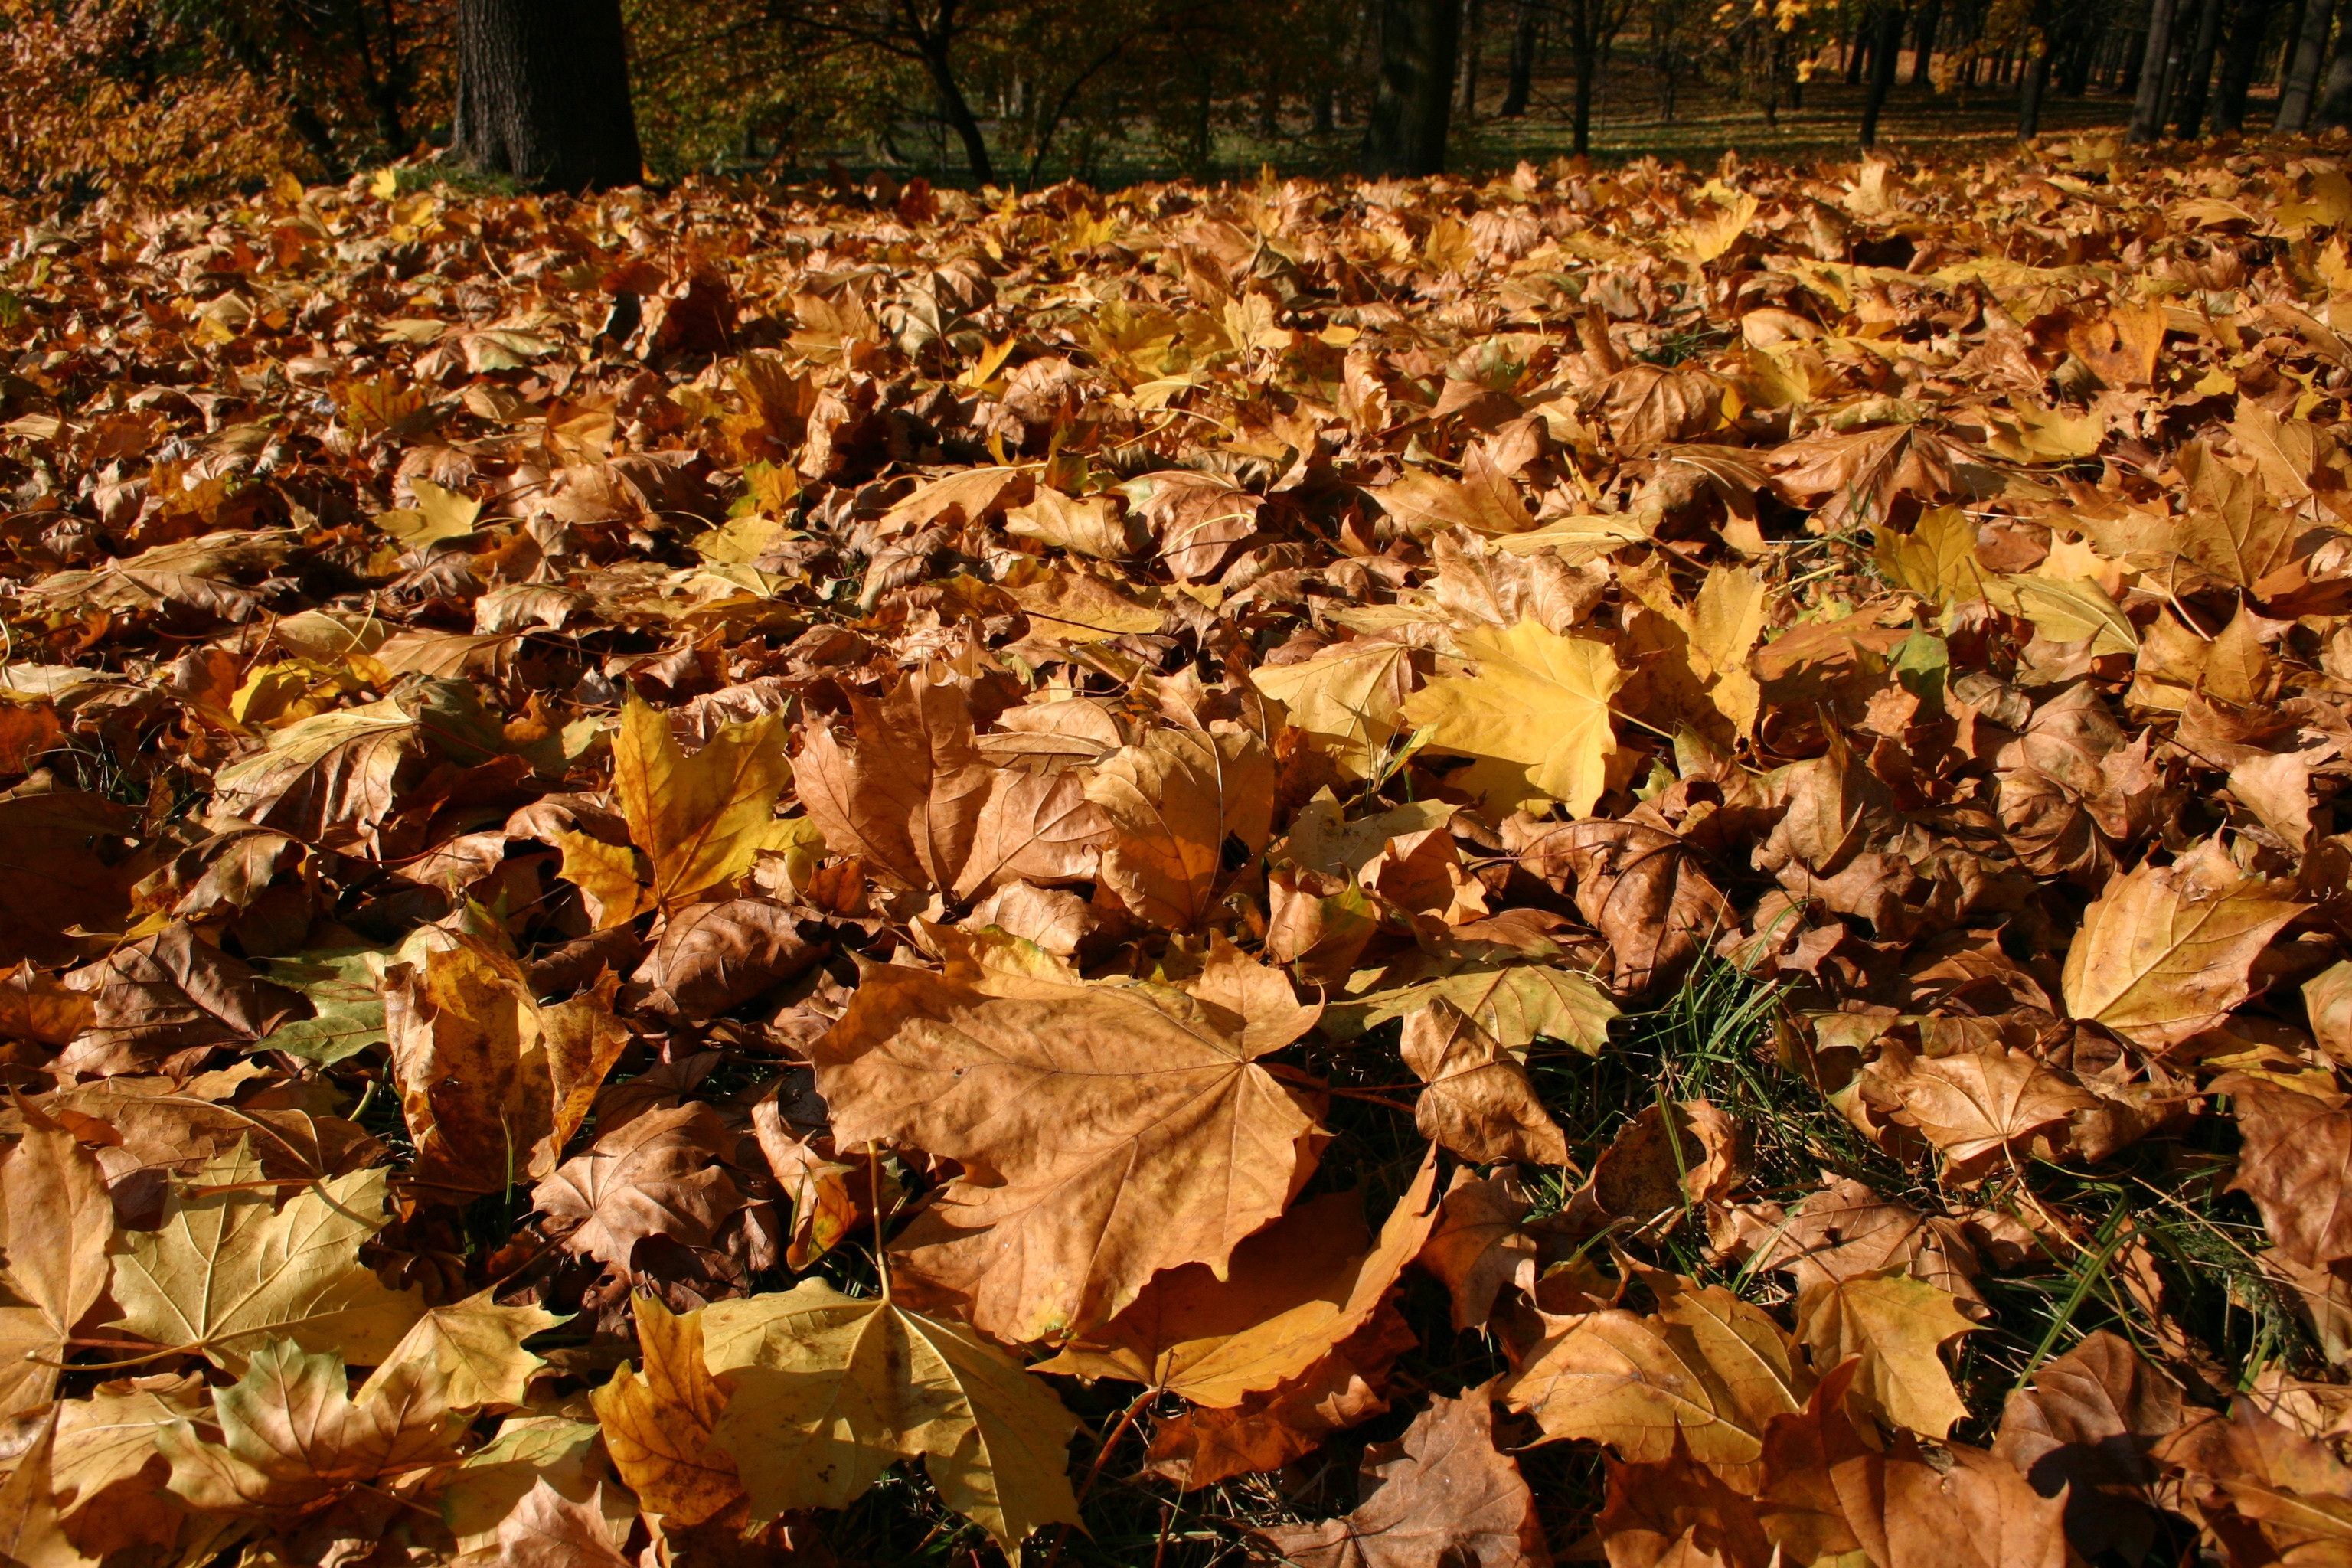
tree, nature, forest, plant, sunlight, leaf, flower, foliage, autumn, park, soil, season, deciduous, woodland, october, woody plant